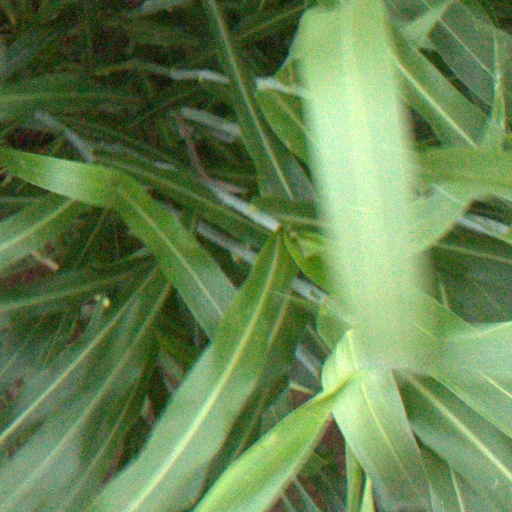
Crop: sorghum